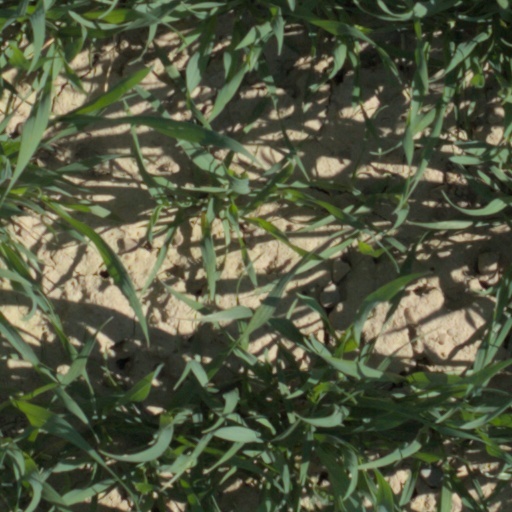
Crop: wheat